The Further Adventures of Cyclops and Phoenix

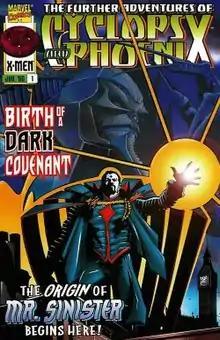
Cover to issue #1

Further Adventures of Cyclops and Phoenix is a four-issue comic book mini-series published in 1996 by Marvel Comics.